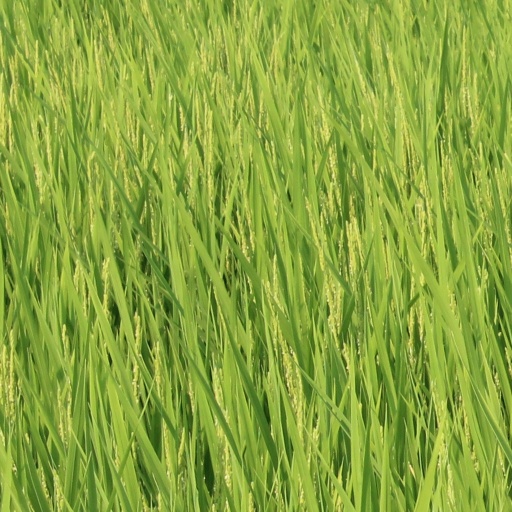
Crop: rice